June 1976 (album)

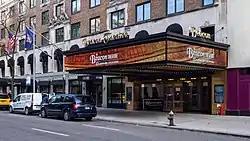
The Beacon Theatre in 2019

In June 1976 the Grateful Dead played a concert tour, their first since October 1974. They performed shows at these venues: